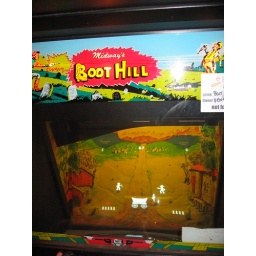
Lacking the ability to display colors, they display the black and white image against a static backdrop.